I Know What You Did Last Summer

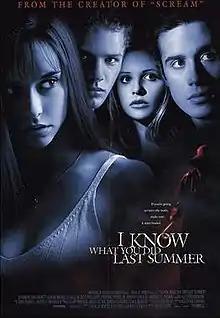
Theatrical release poster

I Know What You Did Last Summer is a 1997 American slasher film directed by Jim Gillespie and written by Kevin Williamson. It stars Jennifer Love Hewitt, Sarah Michelle Gellar, Ryan Phillippe, and Freddie Prinze Jr., with supporting roles played by Johnny Galecki, Bridgette Wilson, Anne Heche, and Muse Watson. The first installment in the "I Know What You Did Last Summer" franchise, it is loosely based on the 1973 novel by Lois Duncan. The film centers on four teenage friends who are stalked by a hook-wielding killer one year after covering up a car accident in which they supposedly killed a man. It also draws inspiration from the urban legend known as "the Hook", as well as the slasher films "Prom Night" (1980) and "The House on Sorority Row" (1982).